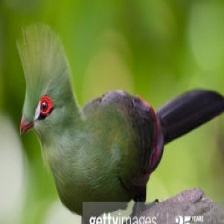
Species: GUINEA TURACO
Scientific name: TAURACO PERSA